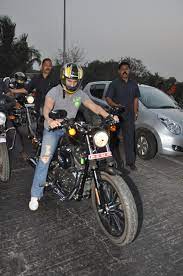
Vehicle type: Motorcycles